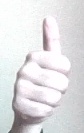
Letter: aleff